Gruppo di Improvvisazione Nuova Consonanza

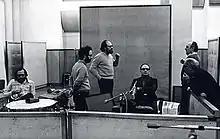
Il Gruppo in 1978

', also known as The Group or ', was an avant-garde free improvisation group considered the first experimental composers collective.